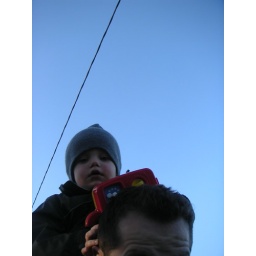
blue sky in sweden